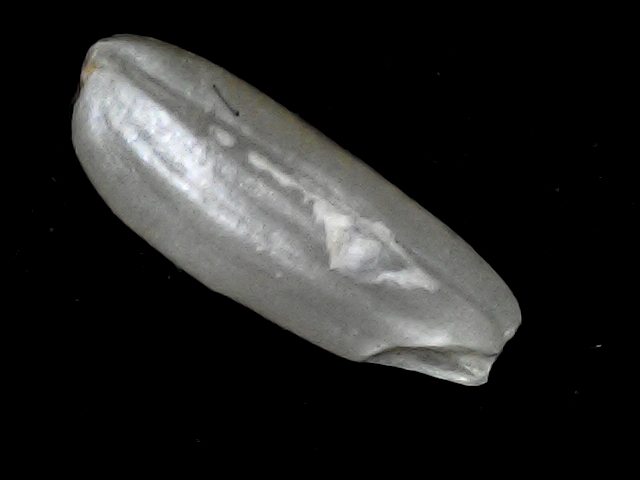
Rice variety: BD51